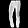
Label: Trouser